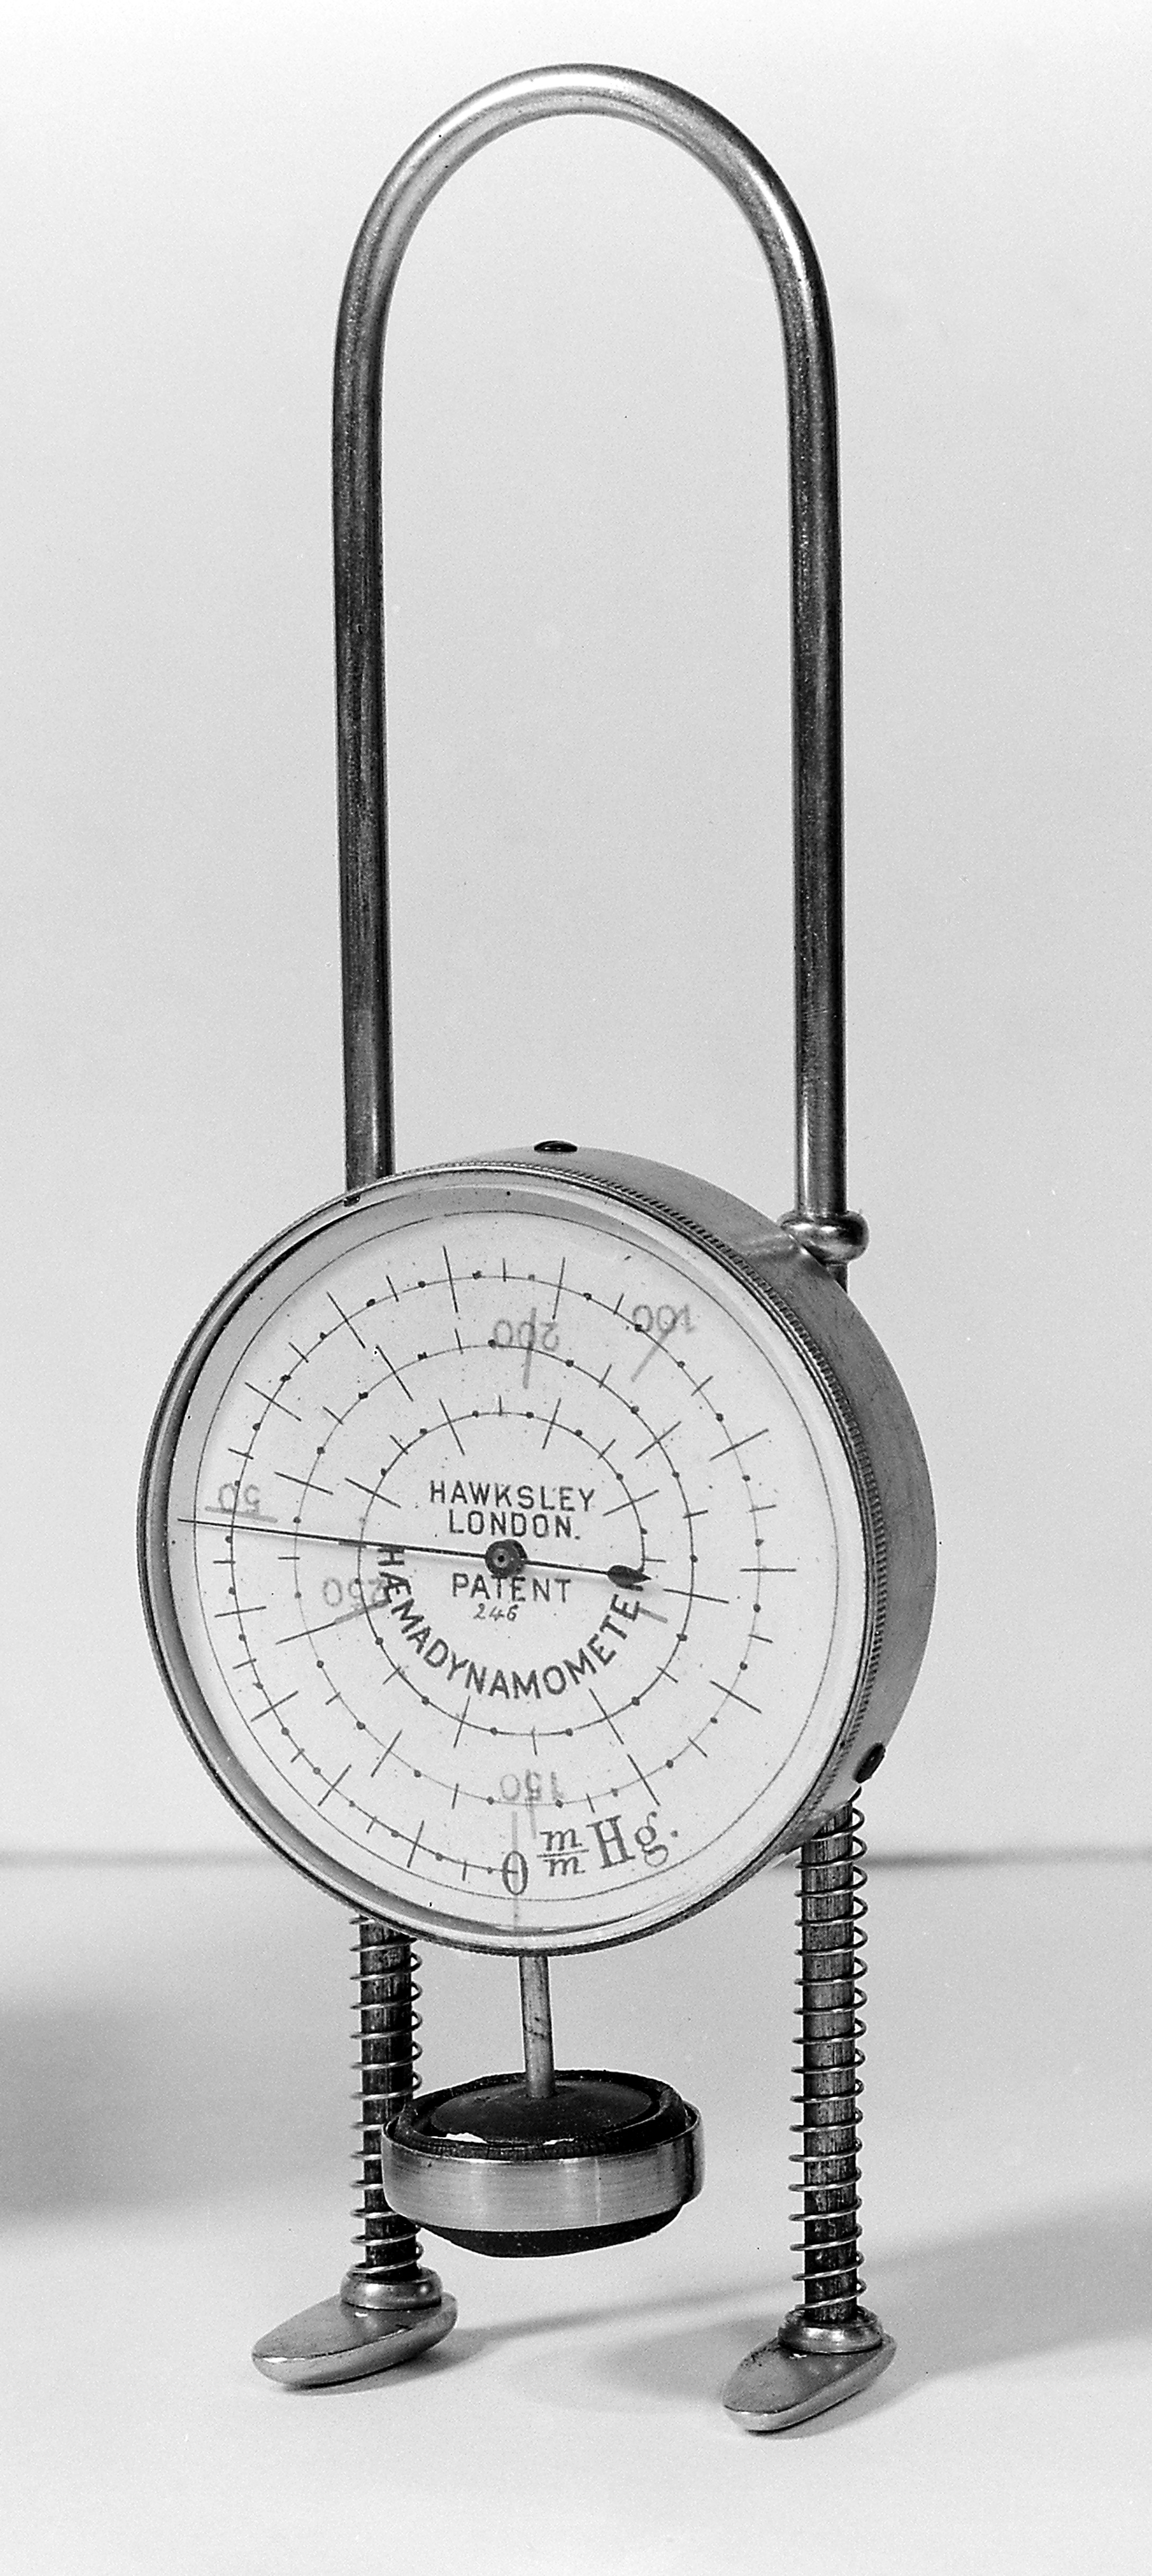
A version of the Oliver haemodynamometer or sphygmomanometer. By Hawksley, patent no. 246. Oliver first described his instrument in 1898. Wellcome Images Keywords: Oliver; Diagnosis, monochrome black-and-white photograph
Specialty: medical-devices
Anatomy: abdomen
Image credit: "Oliver haemodynamometer or sphygmomanometer Wellcome M0018412", wikimedia:Medical equipment via Wikimedia Commons, licensed cc-by-4.0. Source: https://upload.wikimedia.org/wikipedia/commons/2/28/Oliver_haemodynamometer_or_sphygmomanometer_Wellcome_M0018412.jpg